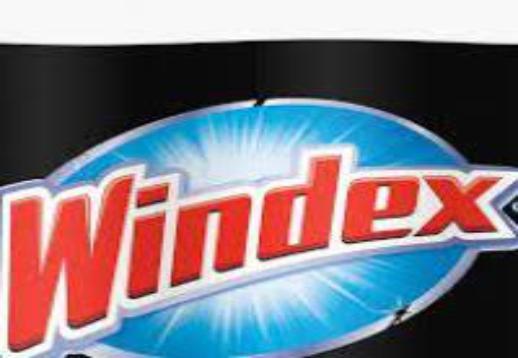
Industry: Necessities